A Gun Fightin' Gentleman

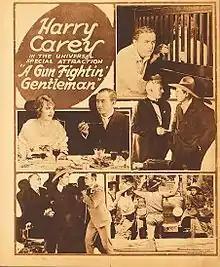
Film poster

A Gun Fightin' Gentleman is a 1919 American Western film directed by John Ford and starring Harry Carey. Because only three reels of originally five or six are known to exist, this film is considered a partially lost film.